U.S. Route 150 in Indiana

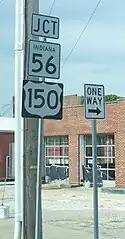
US 150 running concurrently with SR 56 in Paoli

After US 150 splits away from US 41, the route runs concurrently with just its parent route, US 50. As a four-lane divided highway, both routes serve Fritchton, Wheatland, and Maysville. Between Maysville and I-69, the roadway serves as a southern bypass of Washington. As a bypass, the concurrency serves South Washington at the intersection with SR 57. After the road serves I-69 at a diamond interchange, the roadway downgrades to a two-lane undivided highway. The routes then serve Black Oak, Montgomery, and Cannelburg. In Loogootee, both routes briefly run north concurrently with US 231. Between Loogootee and Shoals, the roadway parallels the East Fork White River. As the two routes enter Shoals, the concurrency splits, with US 50 traveling slightly northeastward and US 150 traveling slightly southeastward.